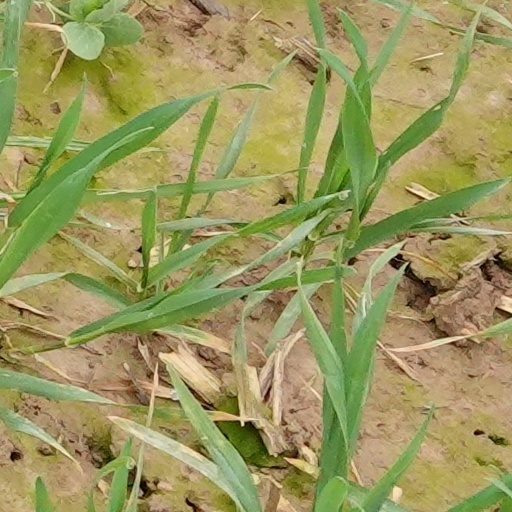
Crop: wheat